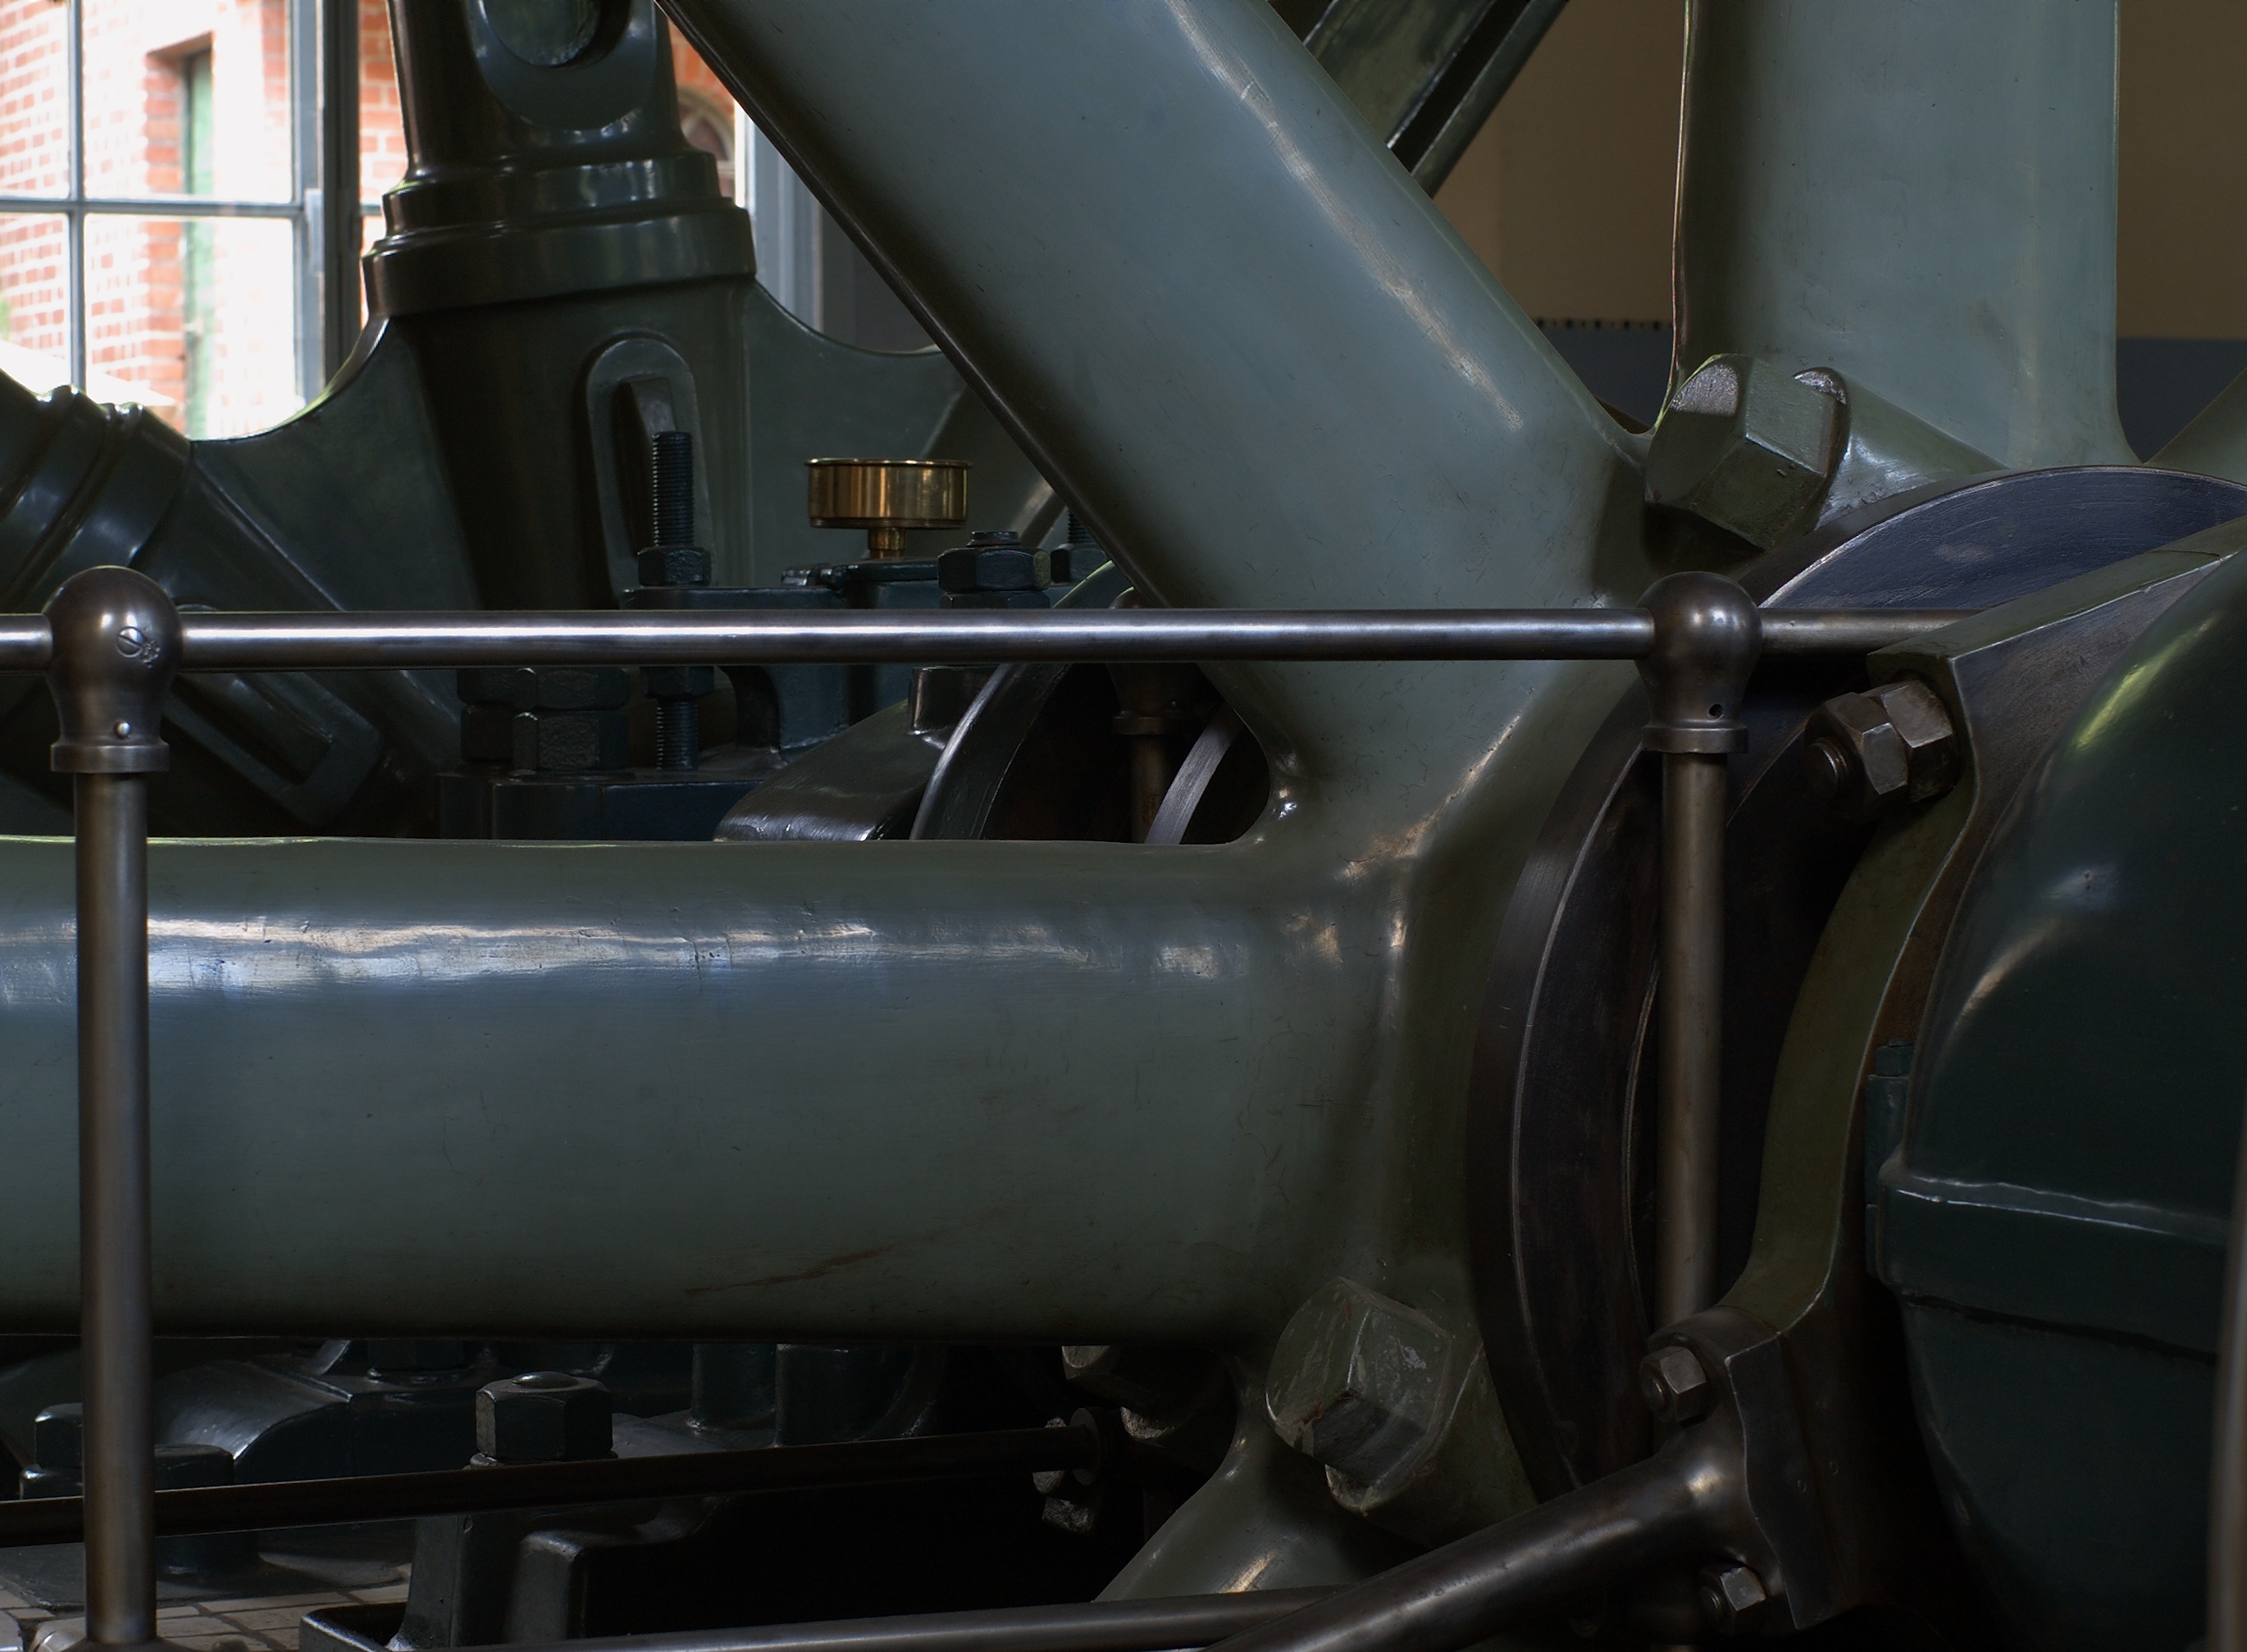
car, wheel, vehicle, tire, bumper, 50mm, engine, rawtherapee, germany, deutschland, berlin, pentax, lenstagged, steffenzahn, k100d, justpentax, waterworks, fa50, fa50mm, smcpentaxfa11450mm, pentaxfa50mm, smcpfa50mmf14, ferropool, grunewald, wasserwerk, auto part, automobile make, automotive exterior, aircraft engine, automotive engine part